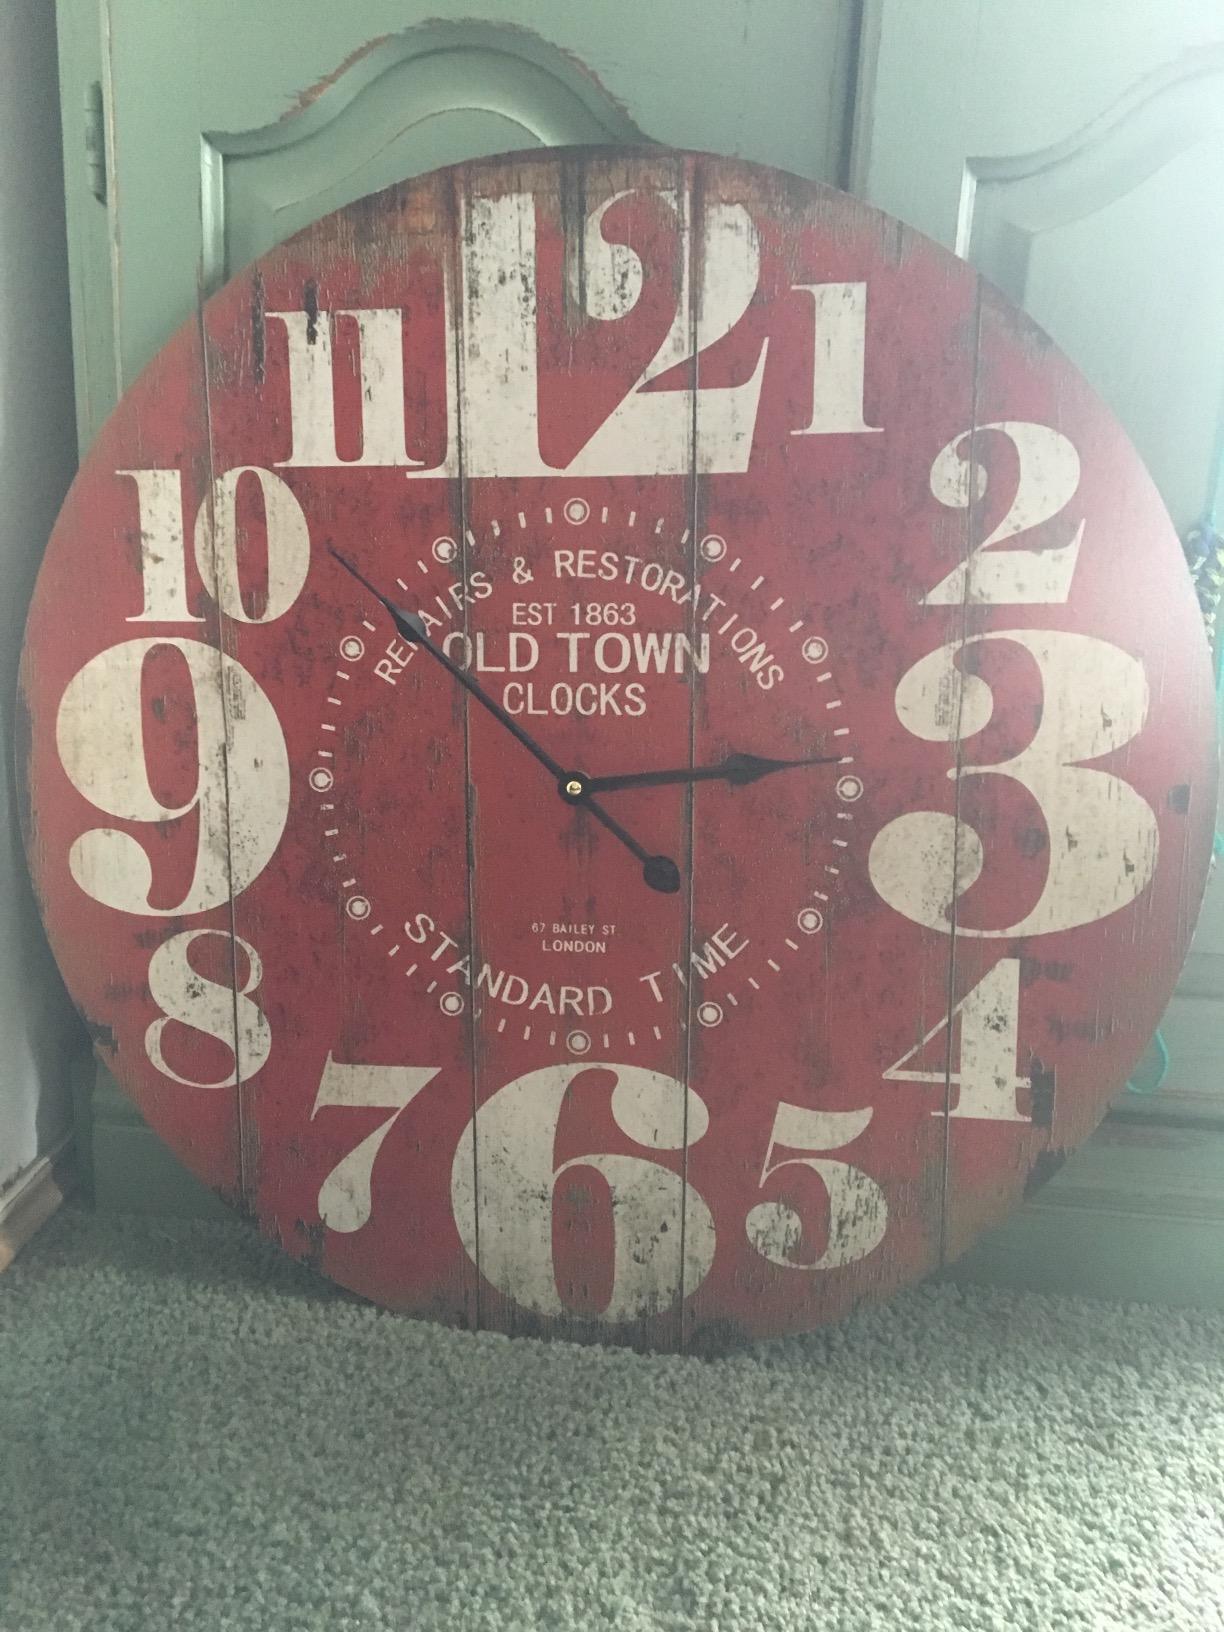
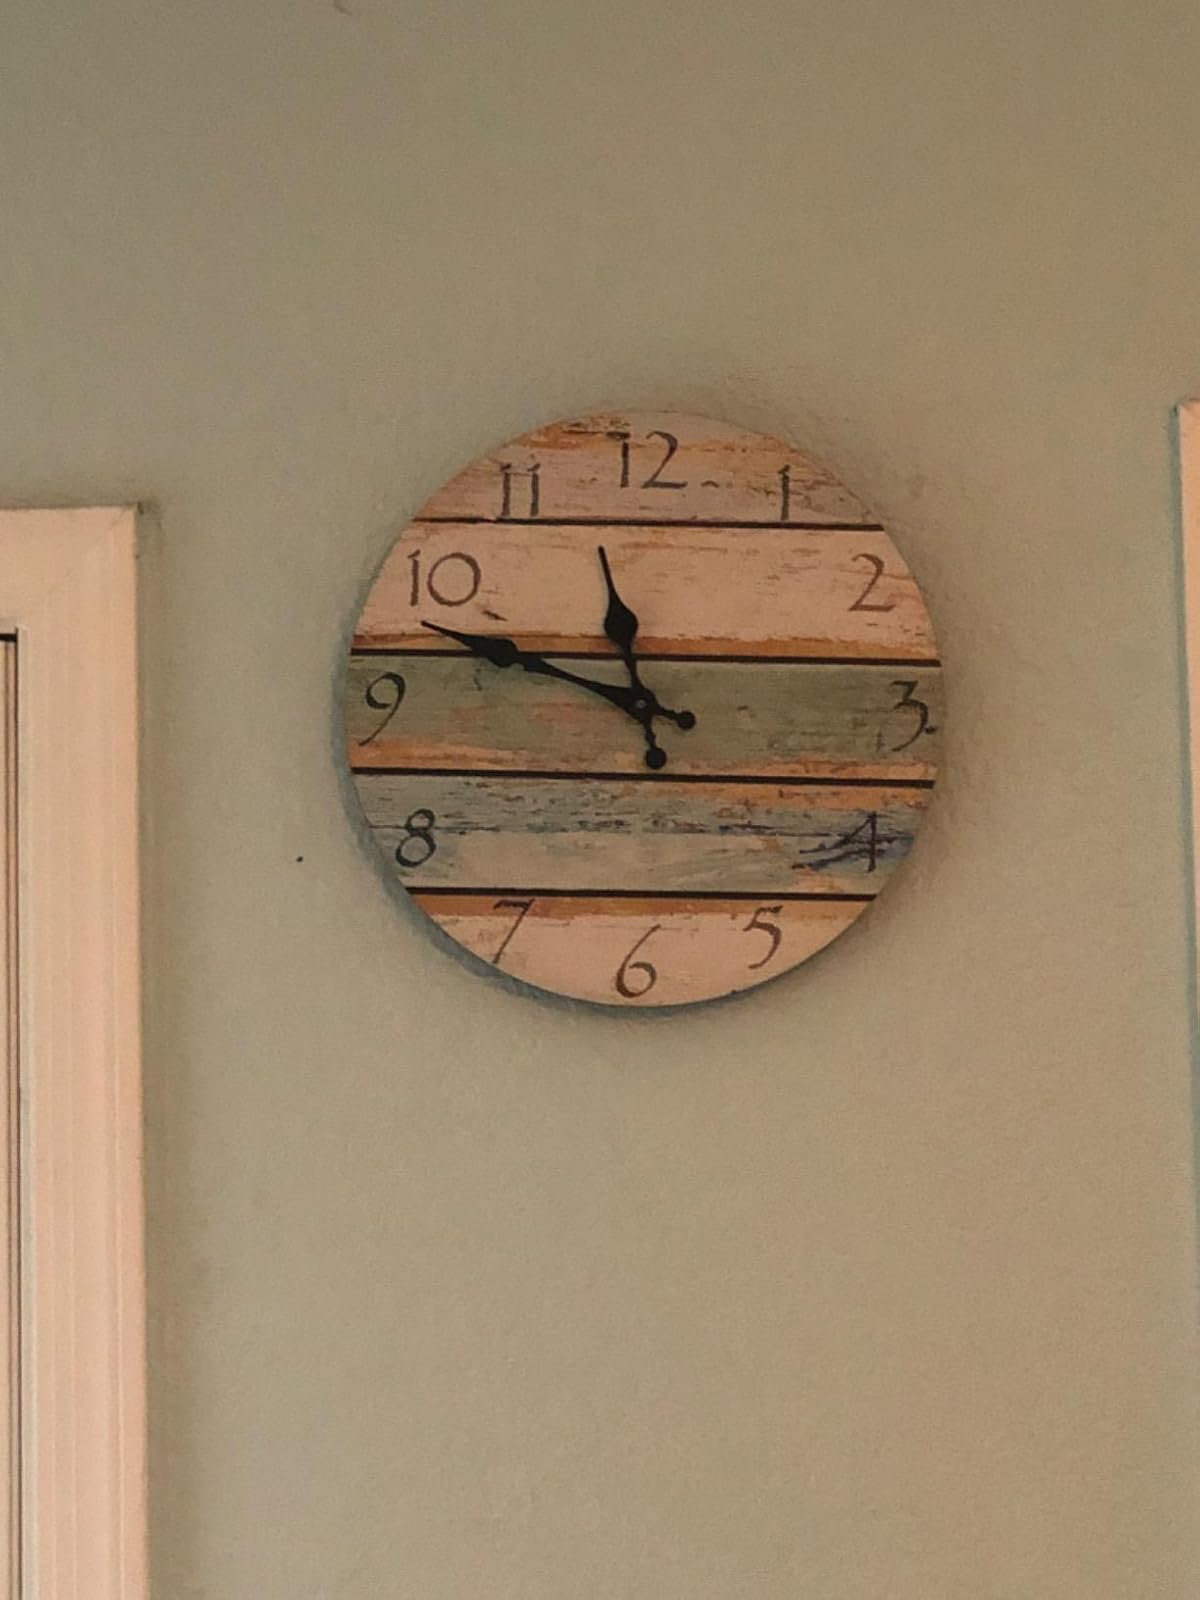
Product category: clock
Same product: no